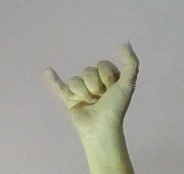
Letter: ya